Coire Gabhail

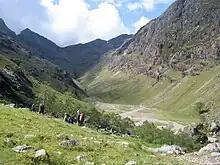
Entrance to Coire Gabhail over the shoulder formed by a landslip, looking southwest over the flat corrie floor to cliffs and the peak of Stob Coire Sgreamhach.

Coire Gabhail (Corrie of the Bounty, or The Hollow of Capture) is a high level glen in the Bidean nam Bian mountain massif to the south of Glen Coe, Highland, Scotland. Its narrow entrance up the hillside conceals the width of the glen beyond, and it is commonly known as the Hidden Valley or Lost Valley of Glencoe. Access from a bridge crossing the River Coe is by a steep path up beside a narrow wooded ravine.